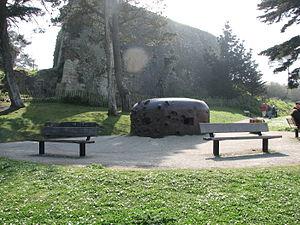
En Armorique, Aleth ou cité d'Aleth fut un temps la capitale du peuple celte des Coriosolites, puis devint une place forte gallo-romaine, une ville au Moyen Âge et enfin une forteresse dans les siècles suivants.